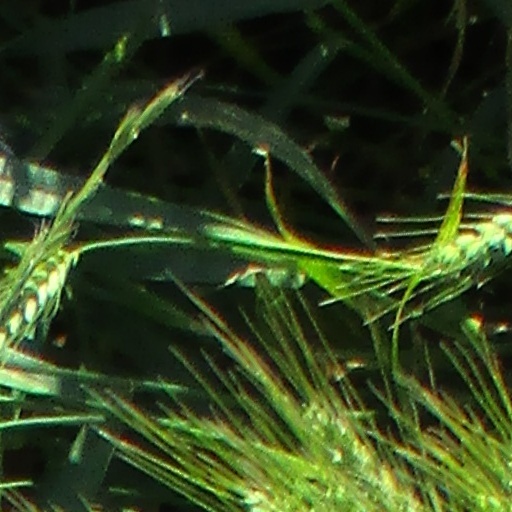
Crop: wheat